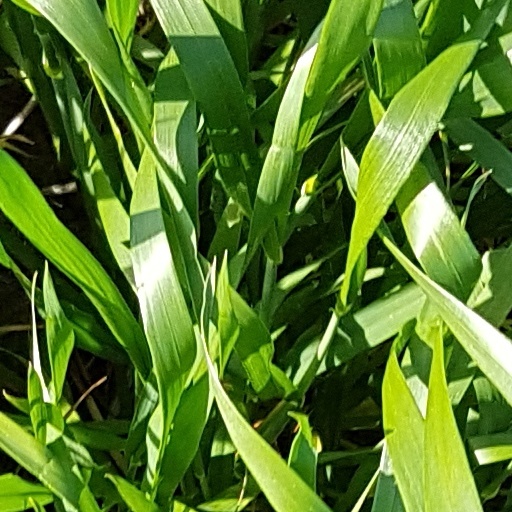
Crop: wheat